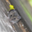
Label: mouse